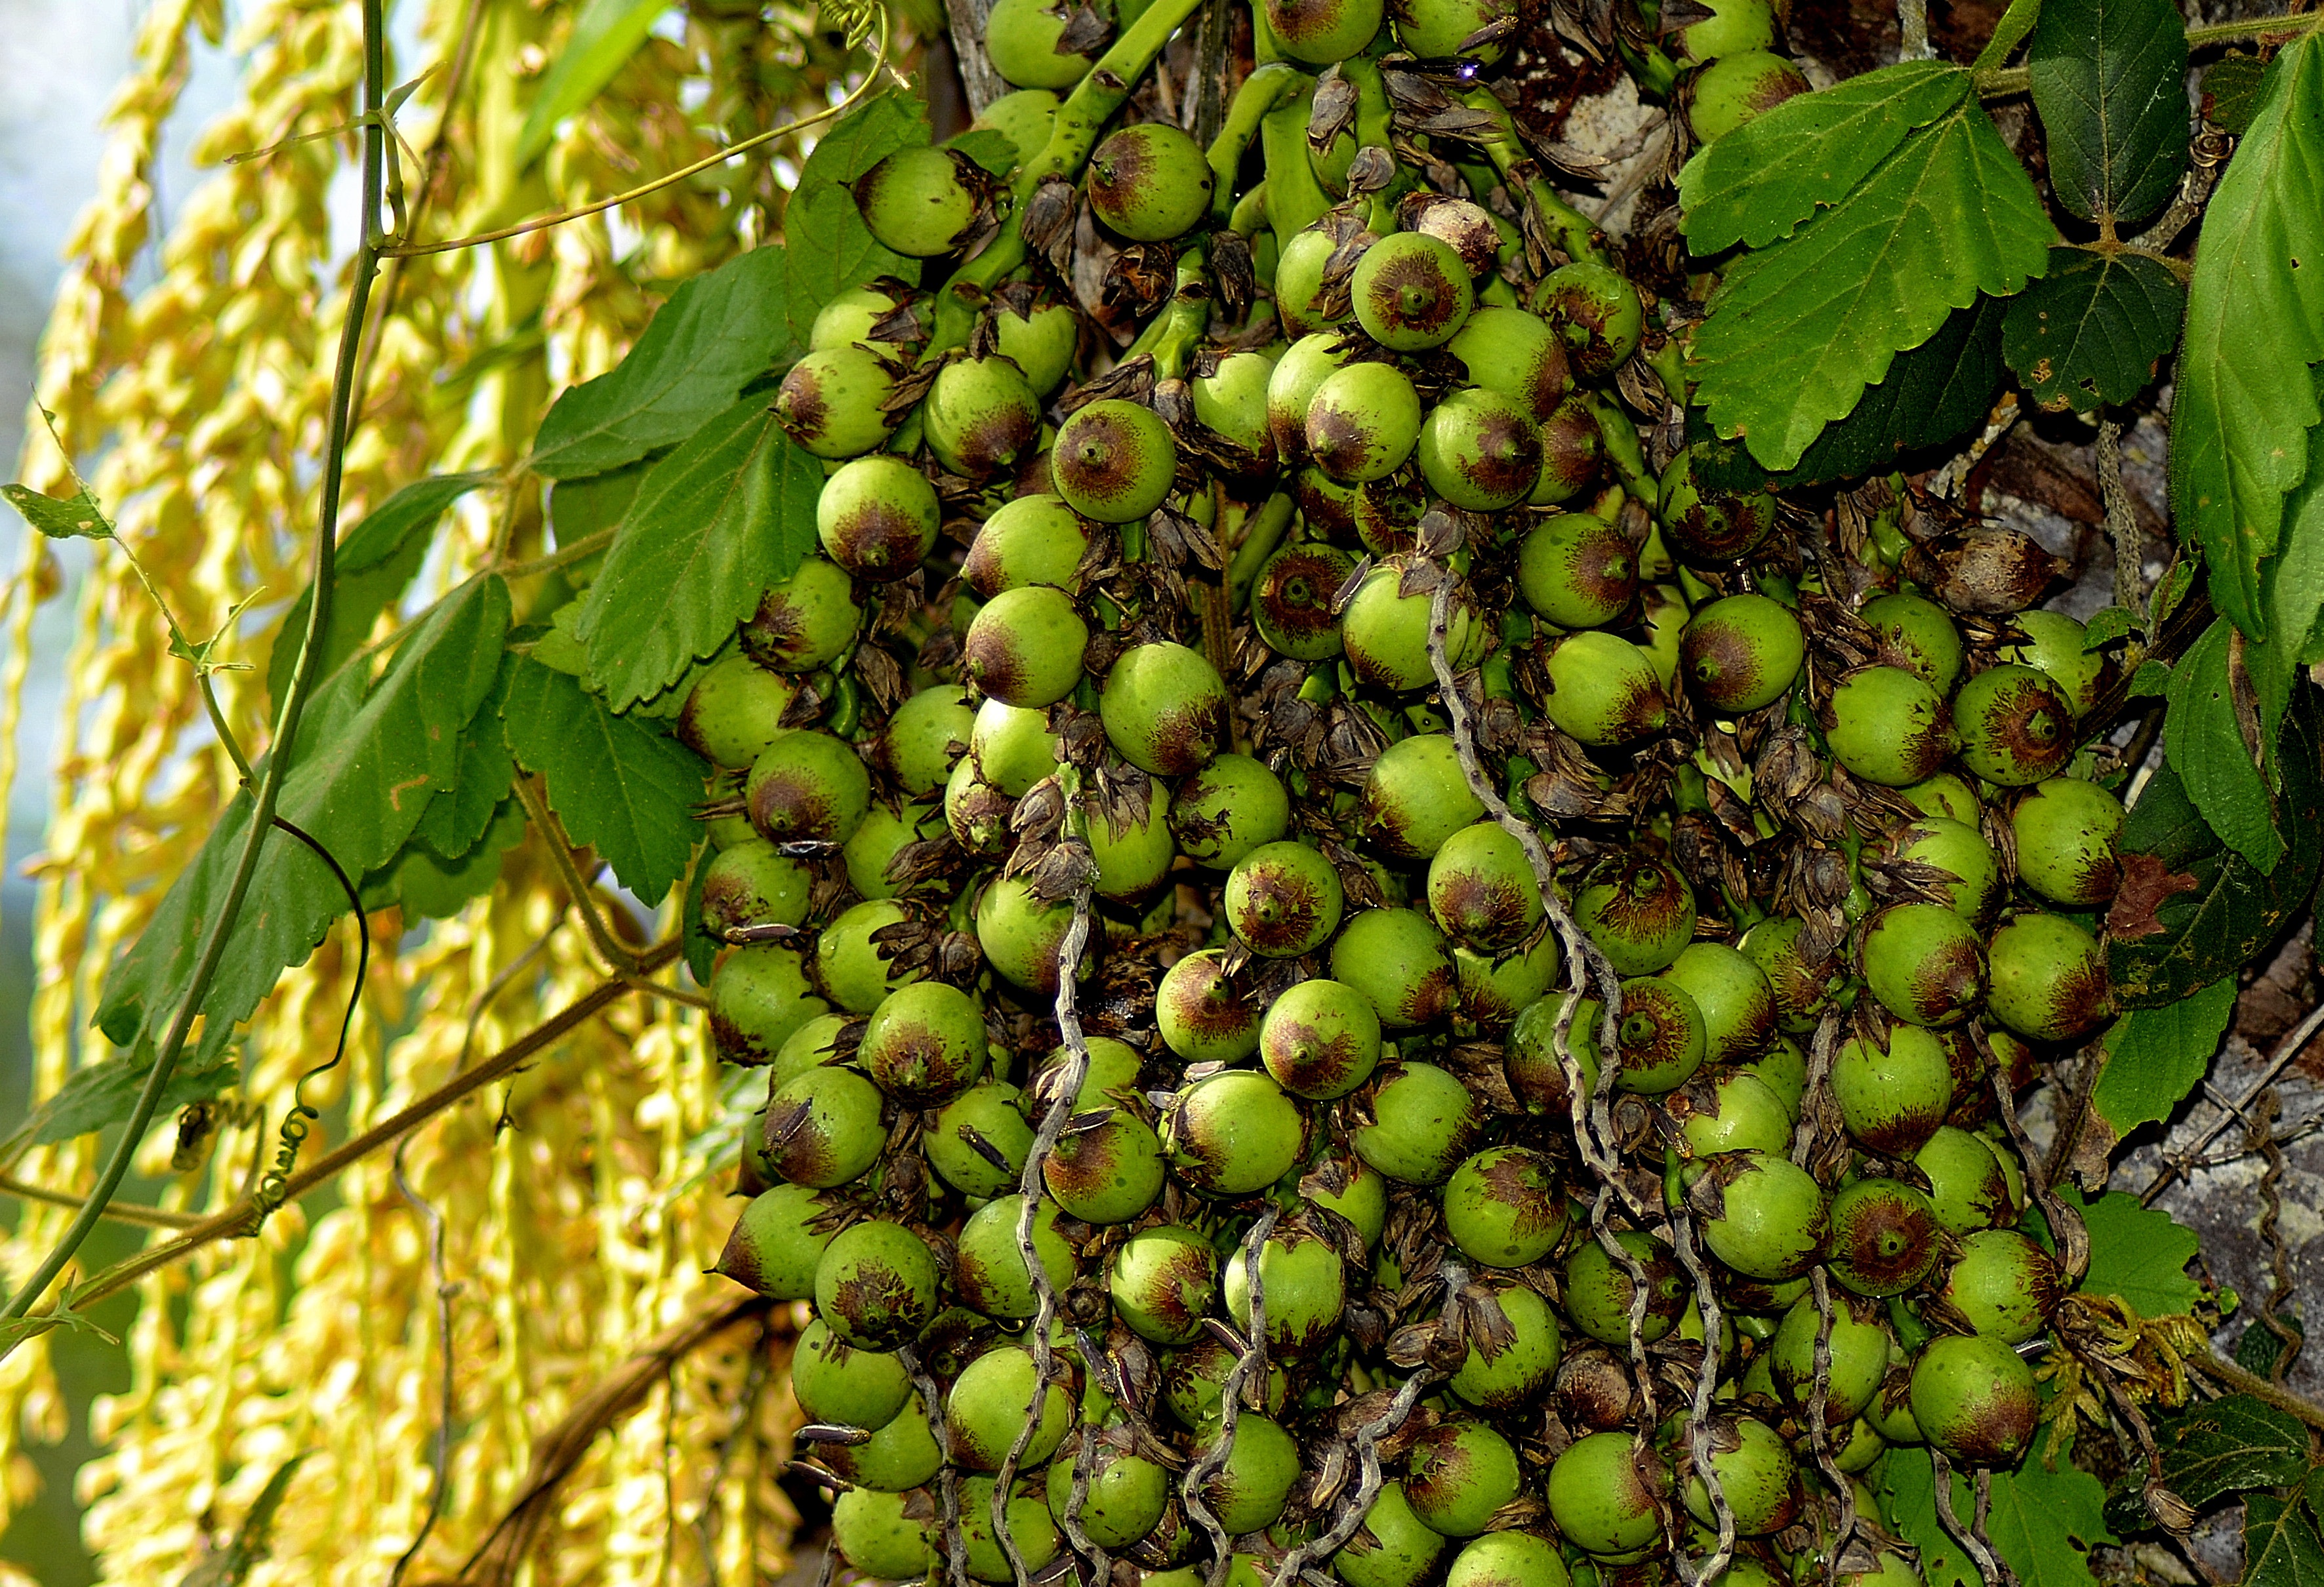
tree, branch, plant, fruit, flower, food, green, produce, agriculture, shrub, coco, flowering plant, longan, small coconuts, licuri, land plant, langsat